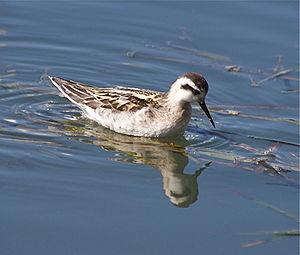
Le Phalarope à bec étroit ou phalarope hyperboréen, est une espèce d'oiseaux de la famille des Scolopacidae.